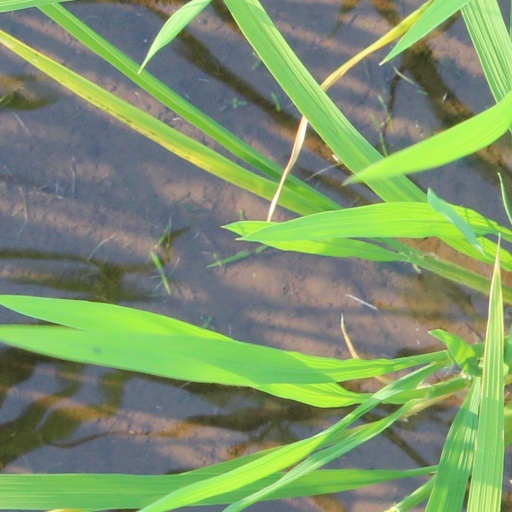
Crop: rice